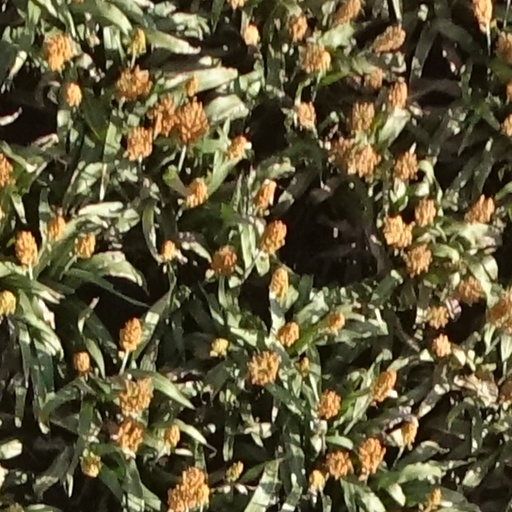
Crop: sorghum